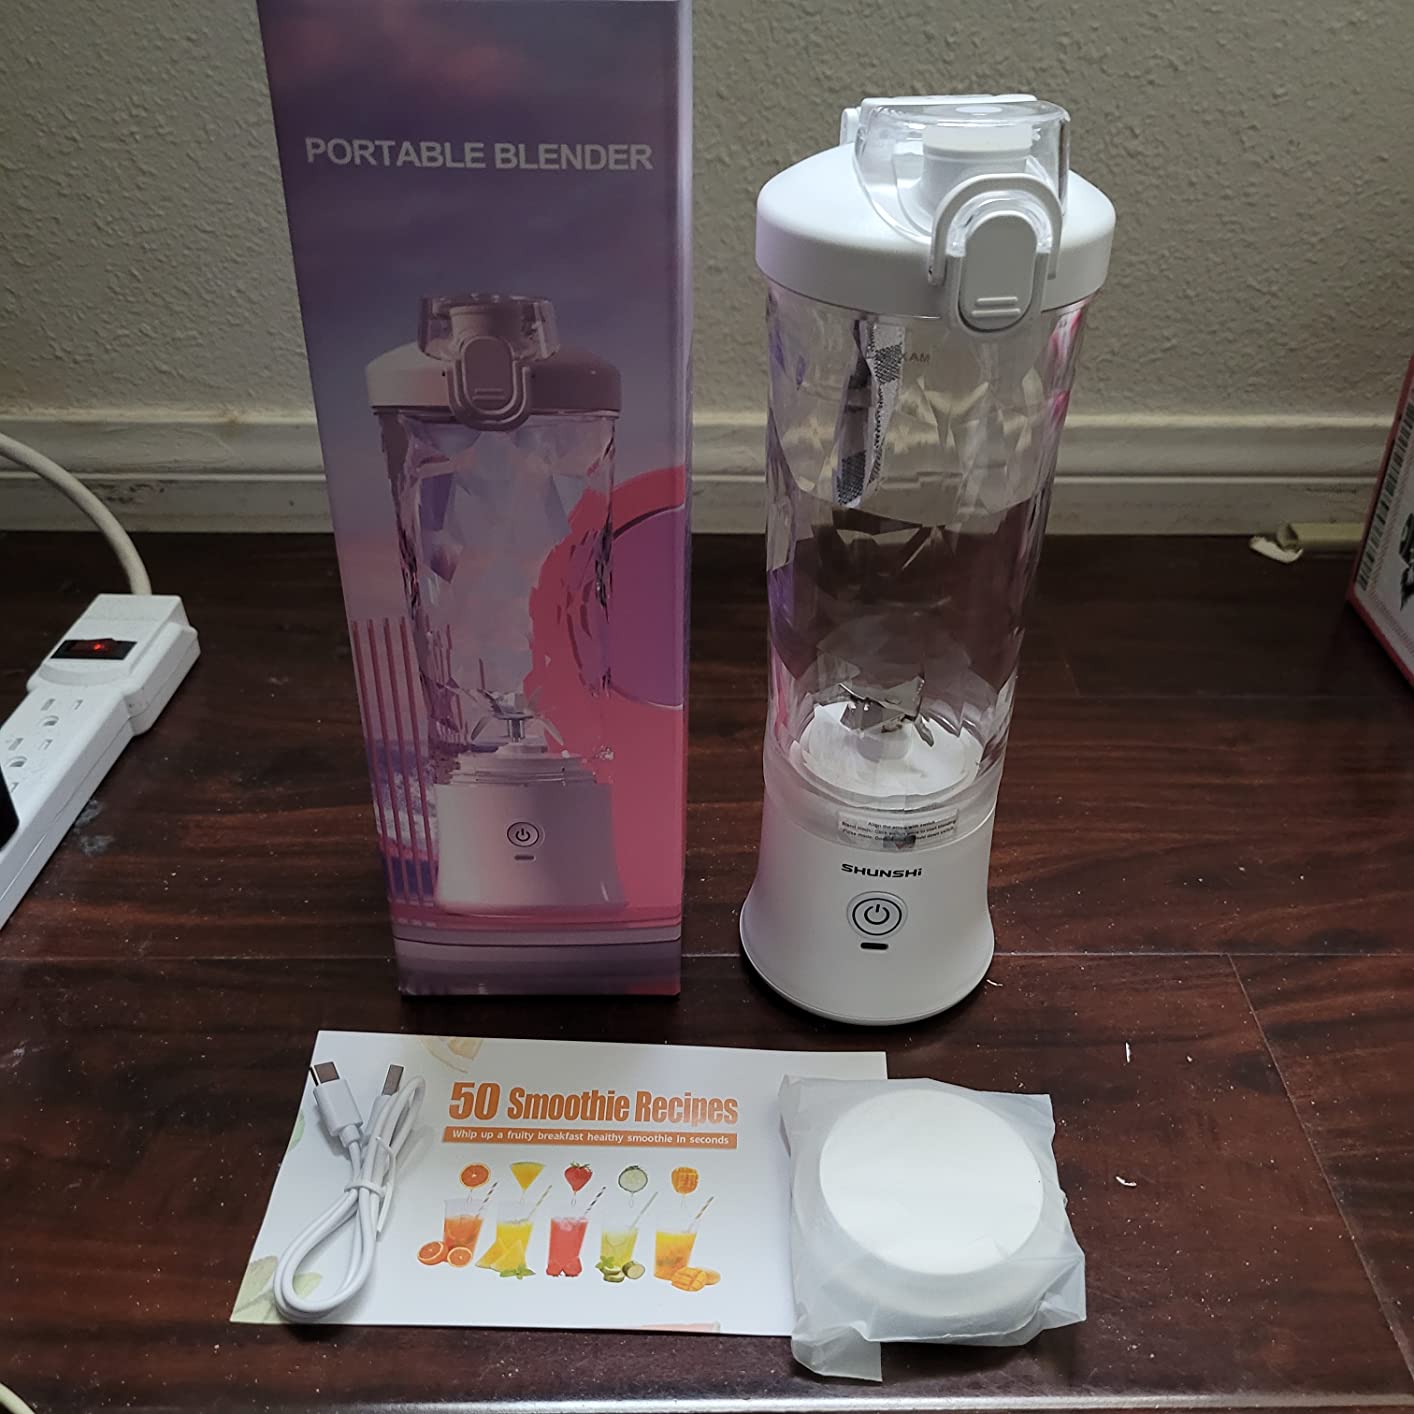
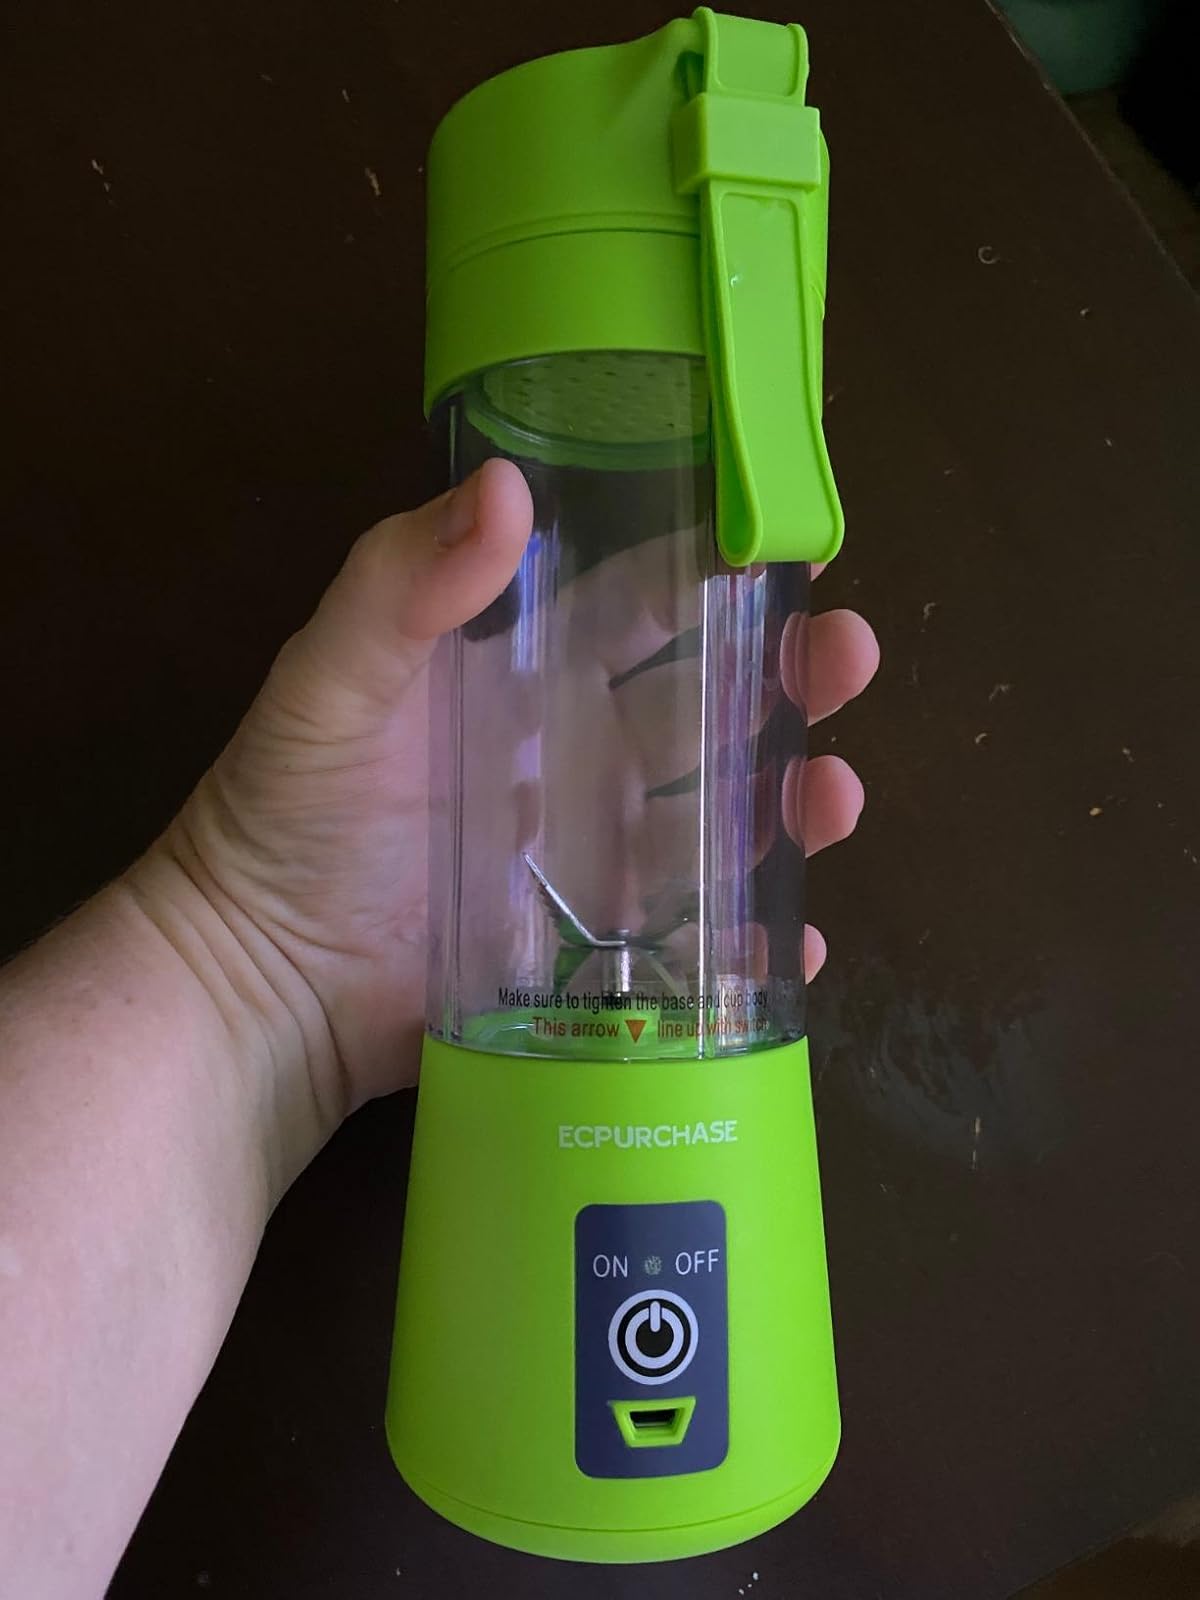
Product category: items_blender
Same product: no